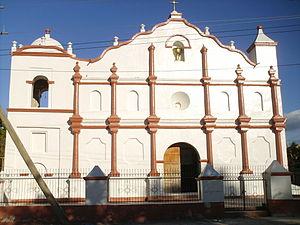
Piraera est une municipalité du Honduras, située dans le département de Lempira. La municipalité comprend 10 villages et 105 hameaux.